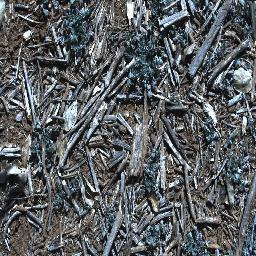
Label: parthenium